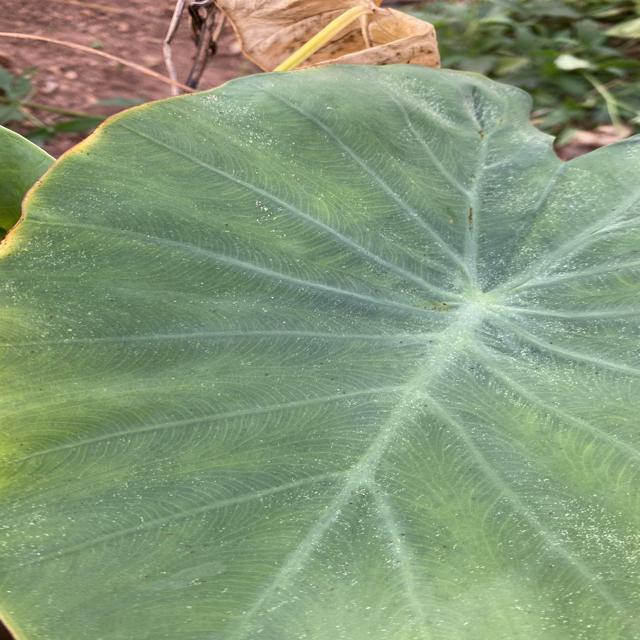
Label: Early_Blight